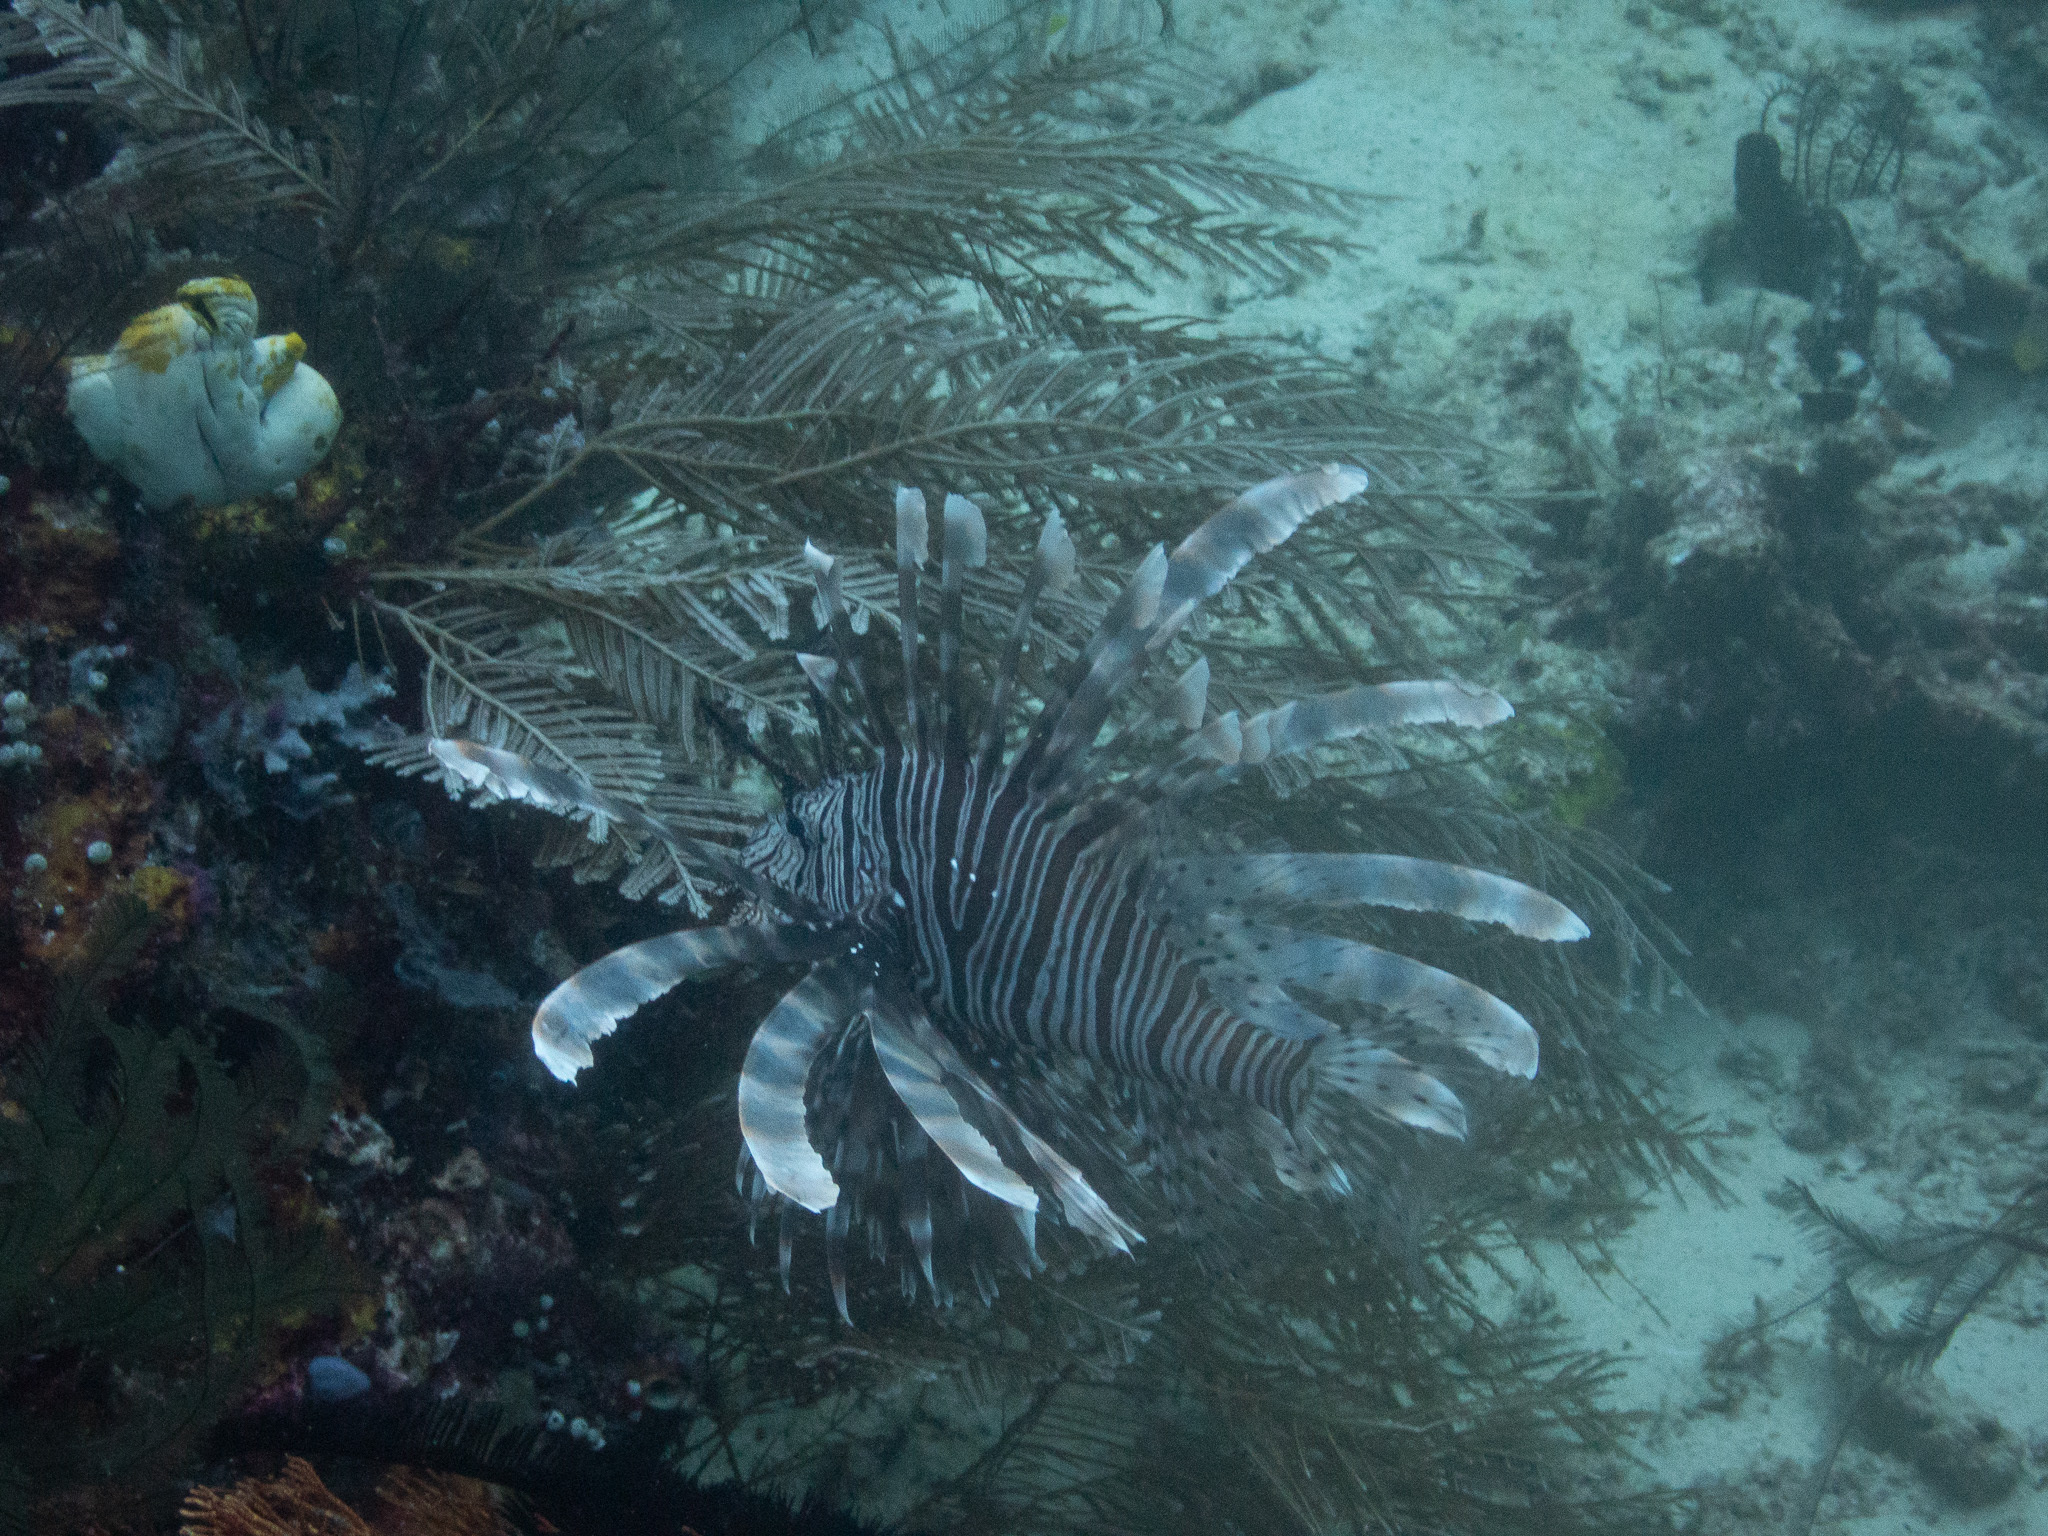
Pterois volitans (Red Lionfish)